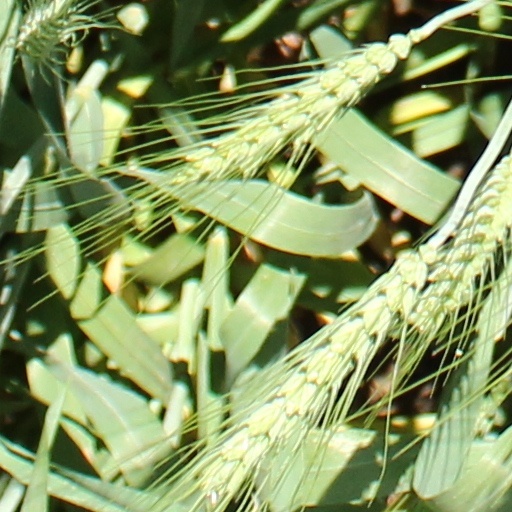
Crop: wheat